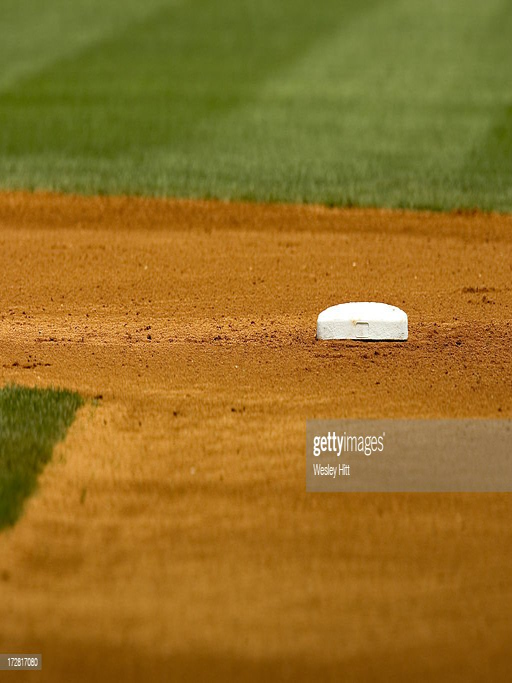
second base on a baseball field